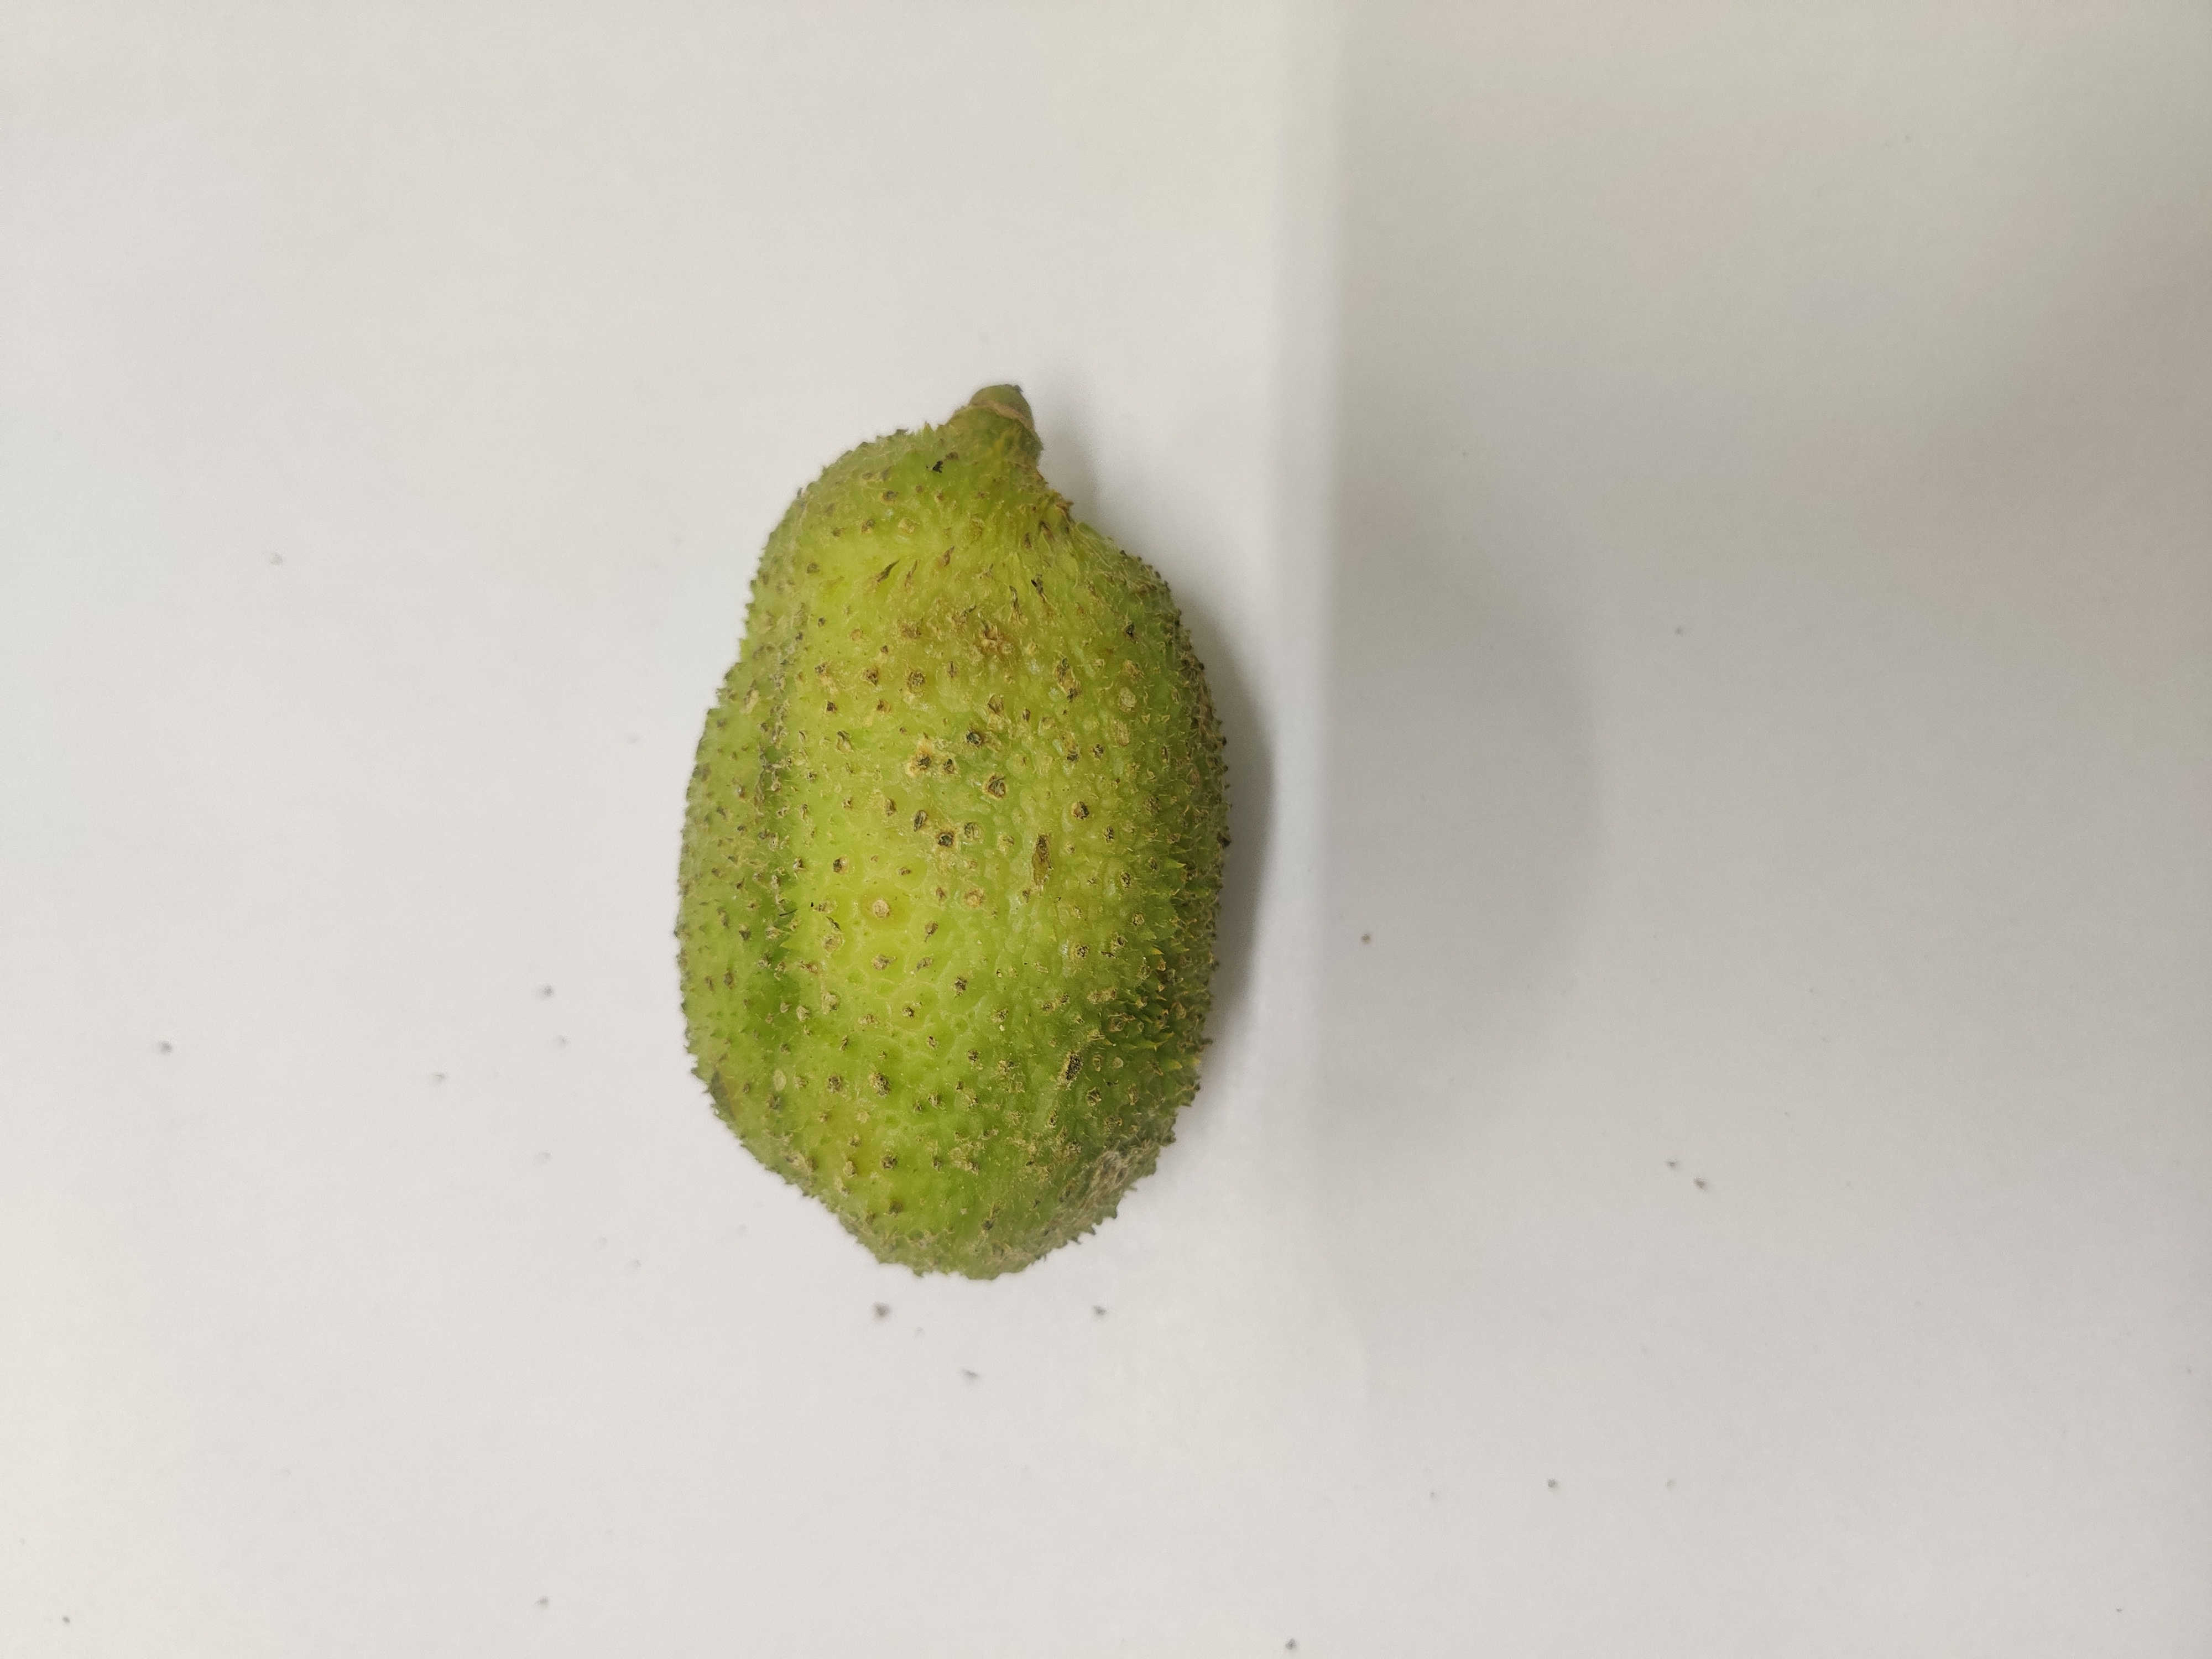
Crop: Spiny Gourd
Condition: Severely Damaged